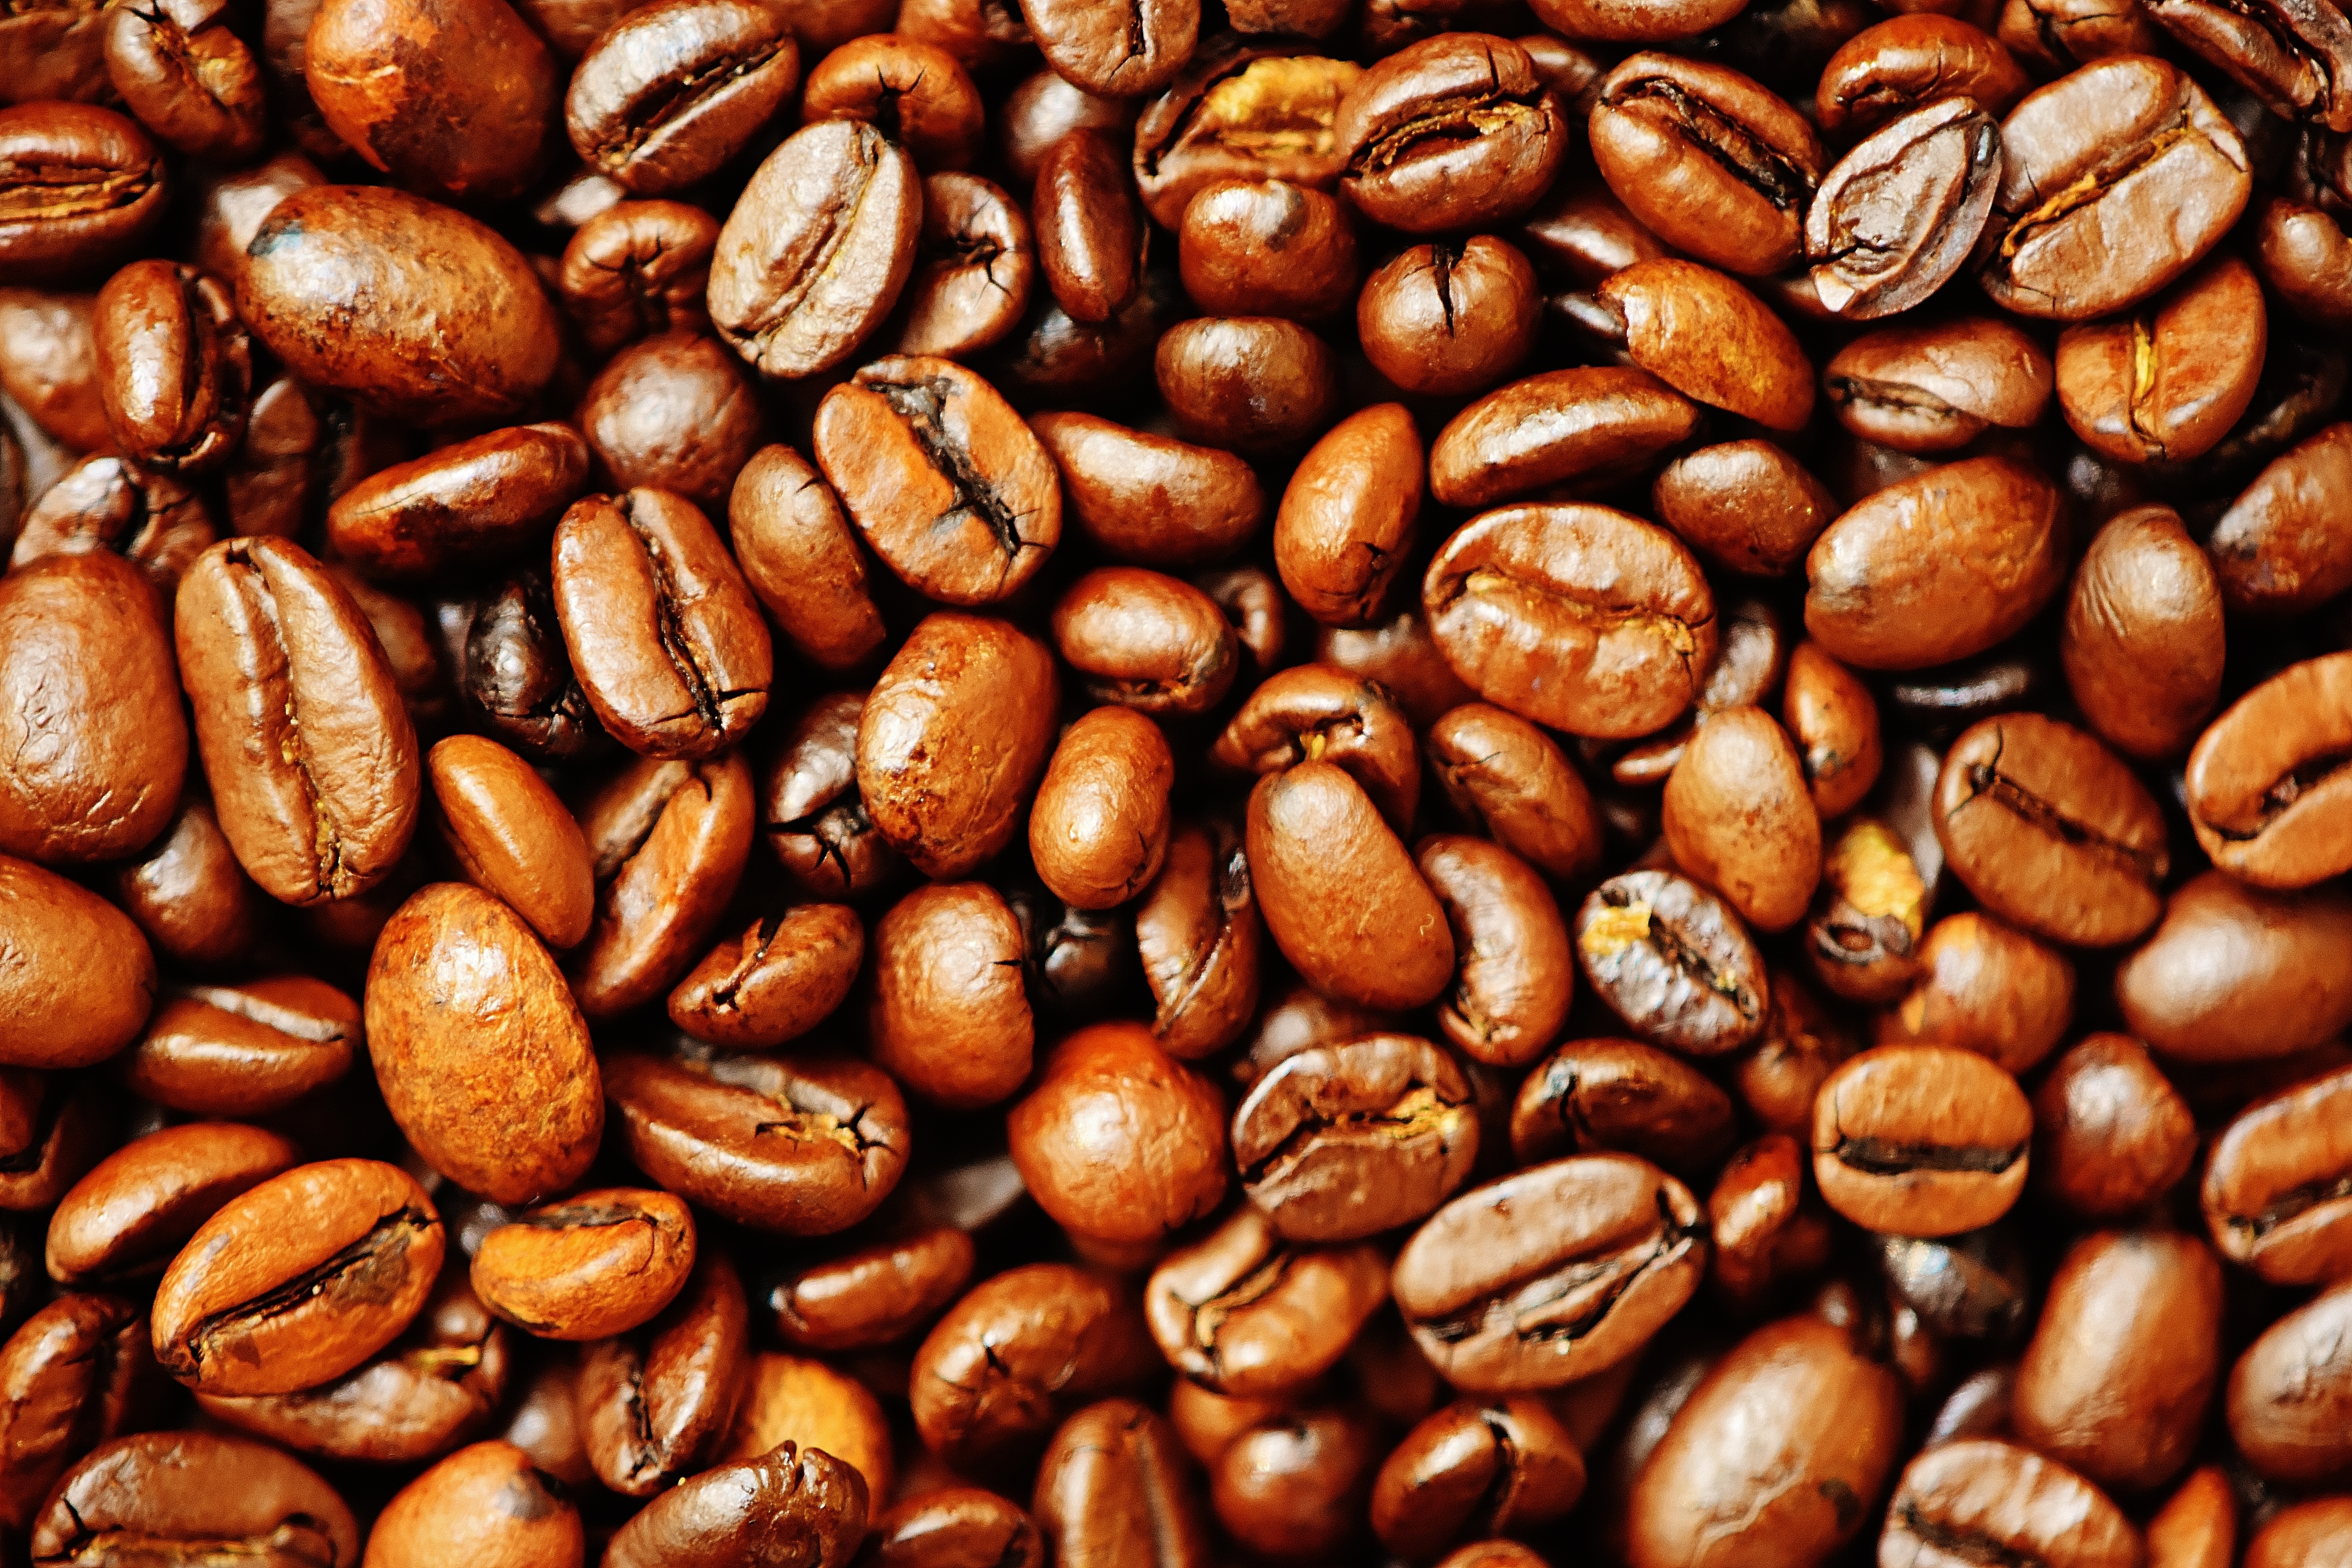
cafe, coffee, aroma, food, produce, brown, drink, delicious, caffeine, beans, enjoy, benefit from, aromatic, roasted, coffee beans, coffee roasting, stimulant, cocoa bean